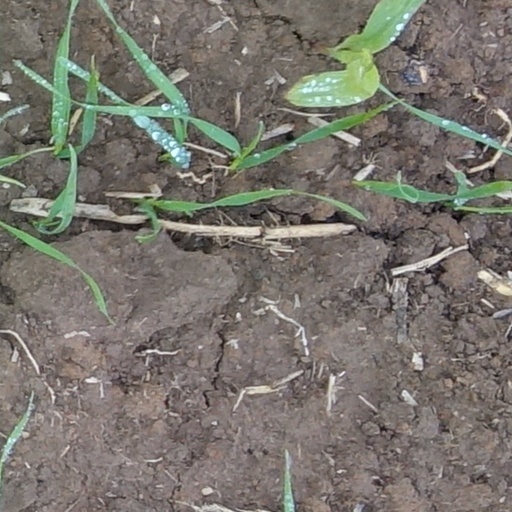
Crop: wheat